Joseph Marcoux

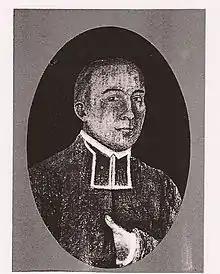
Joseph Marcoux

Joseph Marcoux (16 March 1791 – 29 May 1855) was a Canadian Catholic missionary among the Iroquois. Fluent in Mohawk, Marcoux was also known as Tharoniakanere, "the one who looks up to the sky".